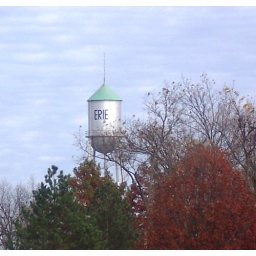
This is the oldest of the two water towers in our town. Trees in public park are west of it.